Vakarel radio transmitter

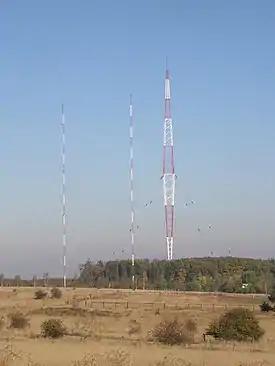
The Vakarel Blaw-Knox tower and two of the other masts

The Vakarel Transmitter was a large broadcasting facility for long- and medium wave near Vakarel, Bulgaria. The Vakarel Transmitter was inaugurated in 1937. It had one directional antenna consisting of three guyed masts and another consisting of two masts.